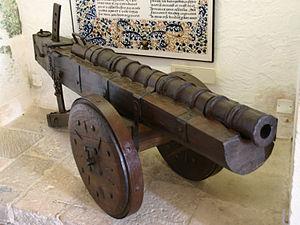
Veuglaire du XVème siècle, en fonte, d'une longueur de 1,15 mètre. Il pouvait projeter des boulets de pierre et de fer à une portée de 200 mètres. Photo prise dans le donjon du Château de Castelnaud, Castelnaud-la-Chapelle, Dordogne, Aquitaine, France.
Le veuglaire est une pièce d'artillerie des XIVᵉ siècle et XVᵉ siècle se chargeant par la culasse.